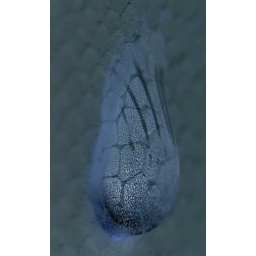
bored @ work with green tea in polystyrene cup in front of me